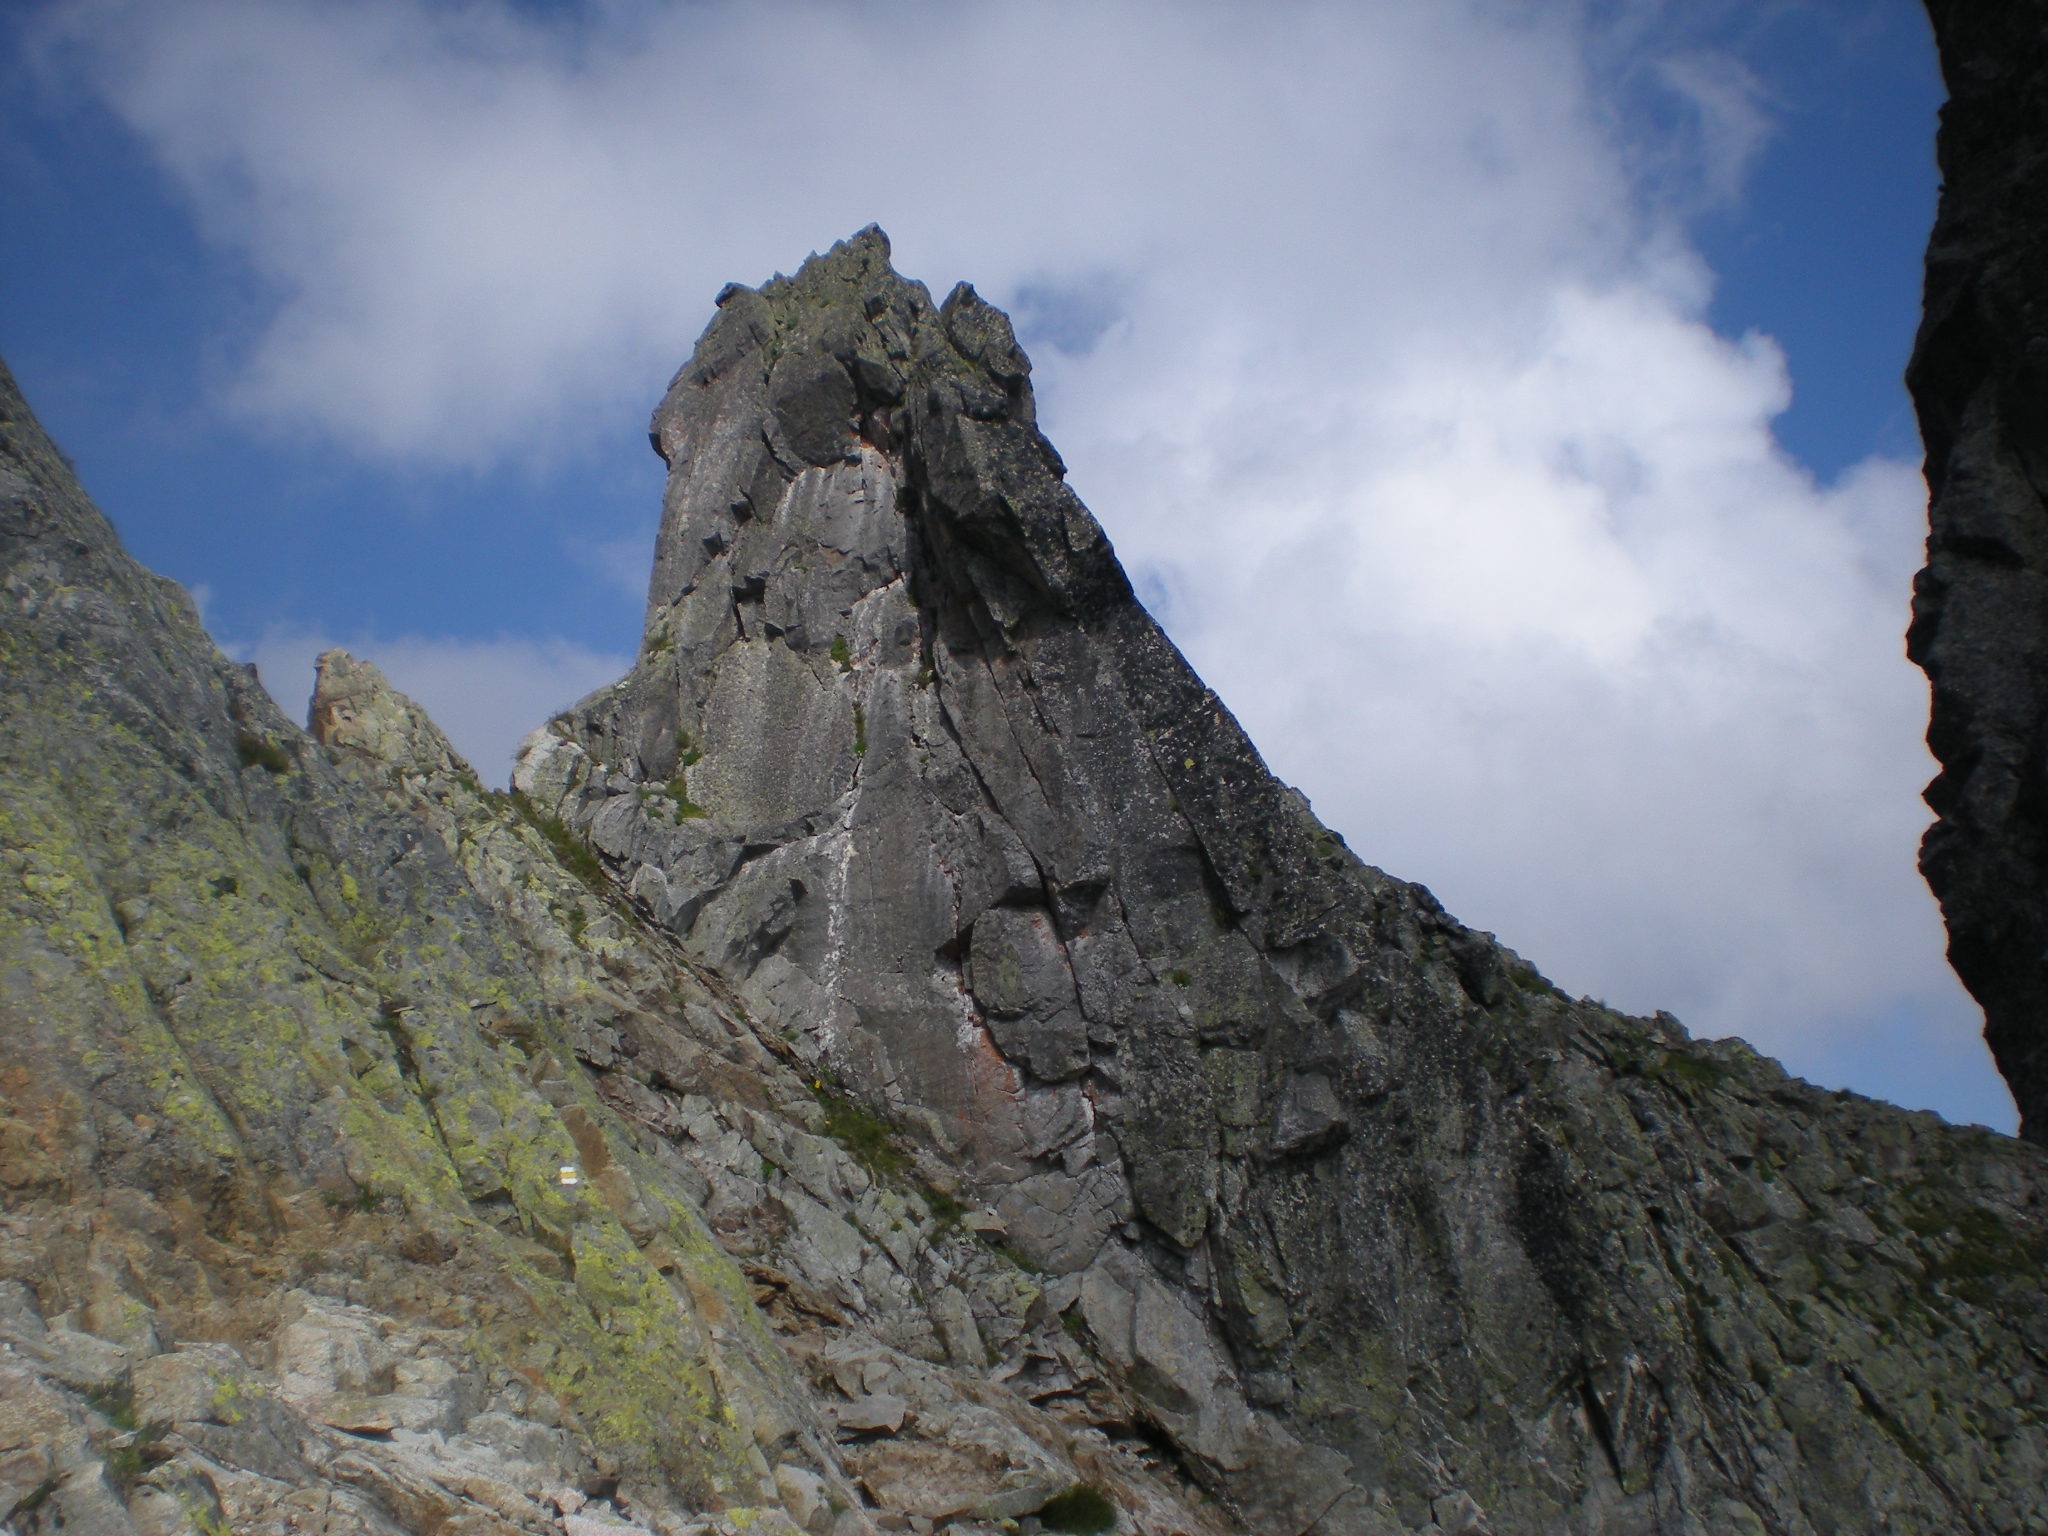
landscape, nature, rock, wilderness, walking, mountain, sky, adventure, view, mountain range, formation, cliff, holiday, climbing, tourism, terrain, ridge, summit, crag, mountaineering, top view, rocks, geology, sports, mountains, alps, badlands, plateau, fell, top, tatry, slovakia, landform, the high tatras, mountain pass, the slovak tatras, red bench, geographical feature, mountainous landforms